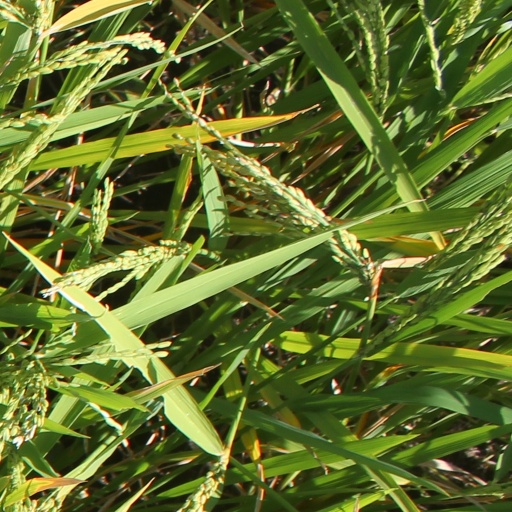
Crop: rice